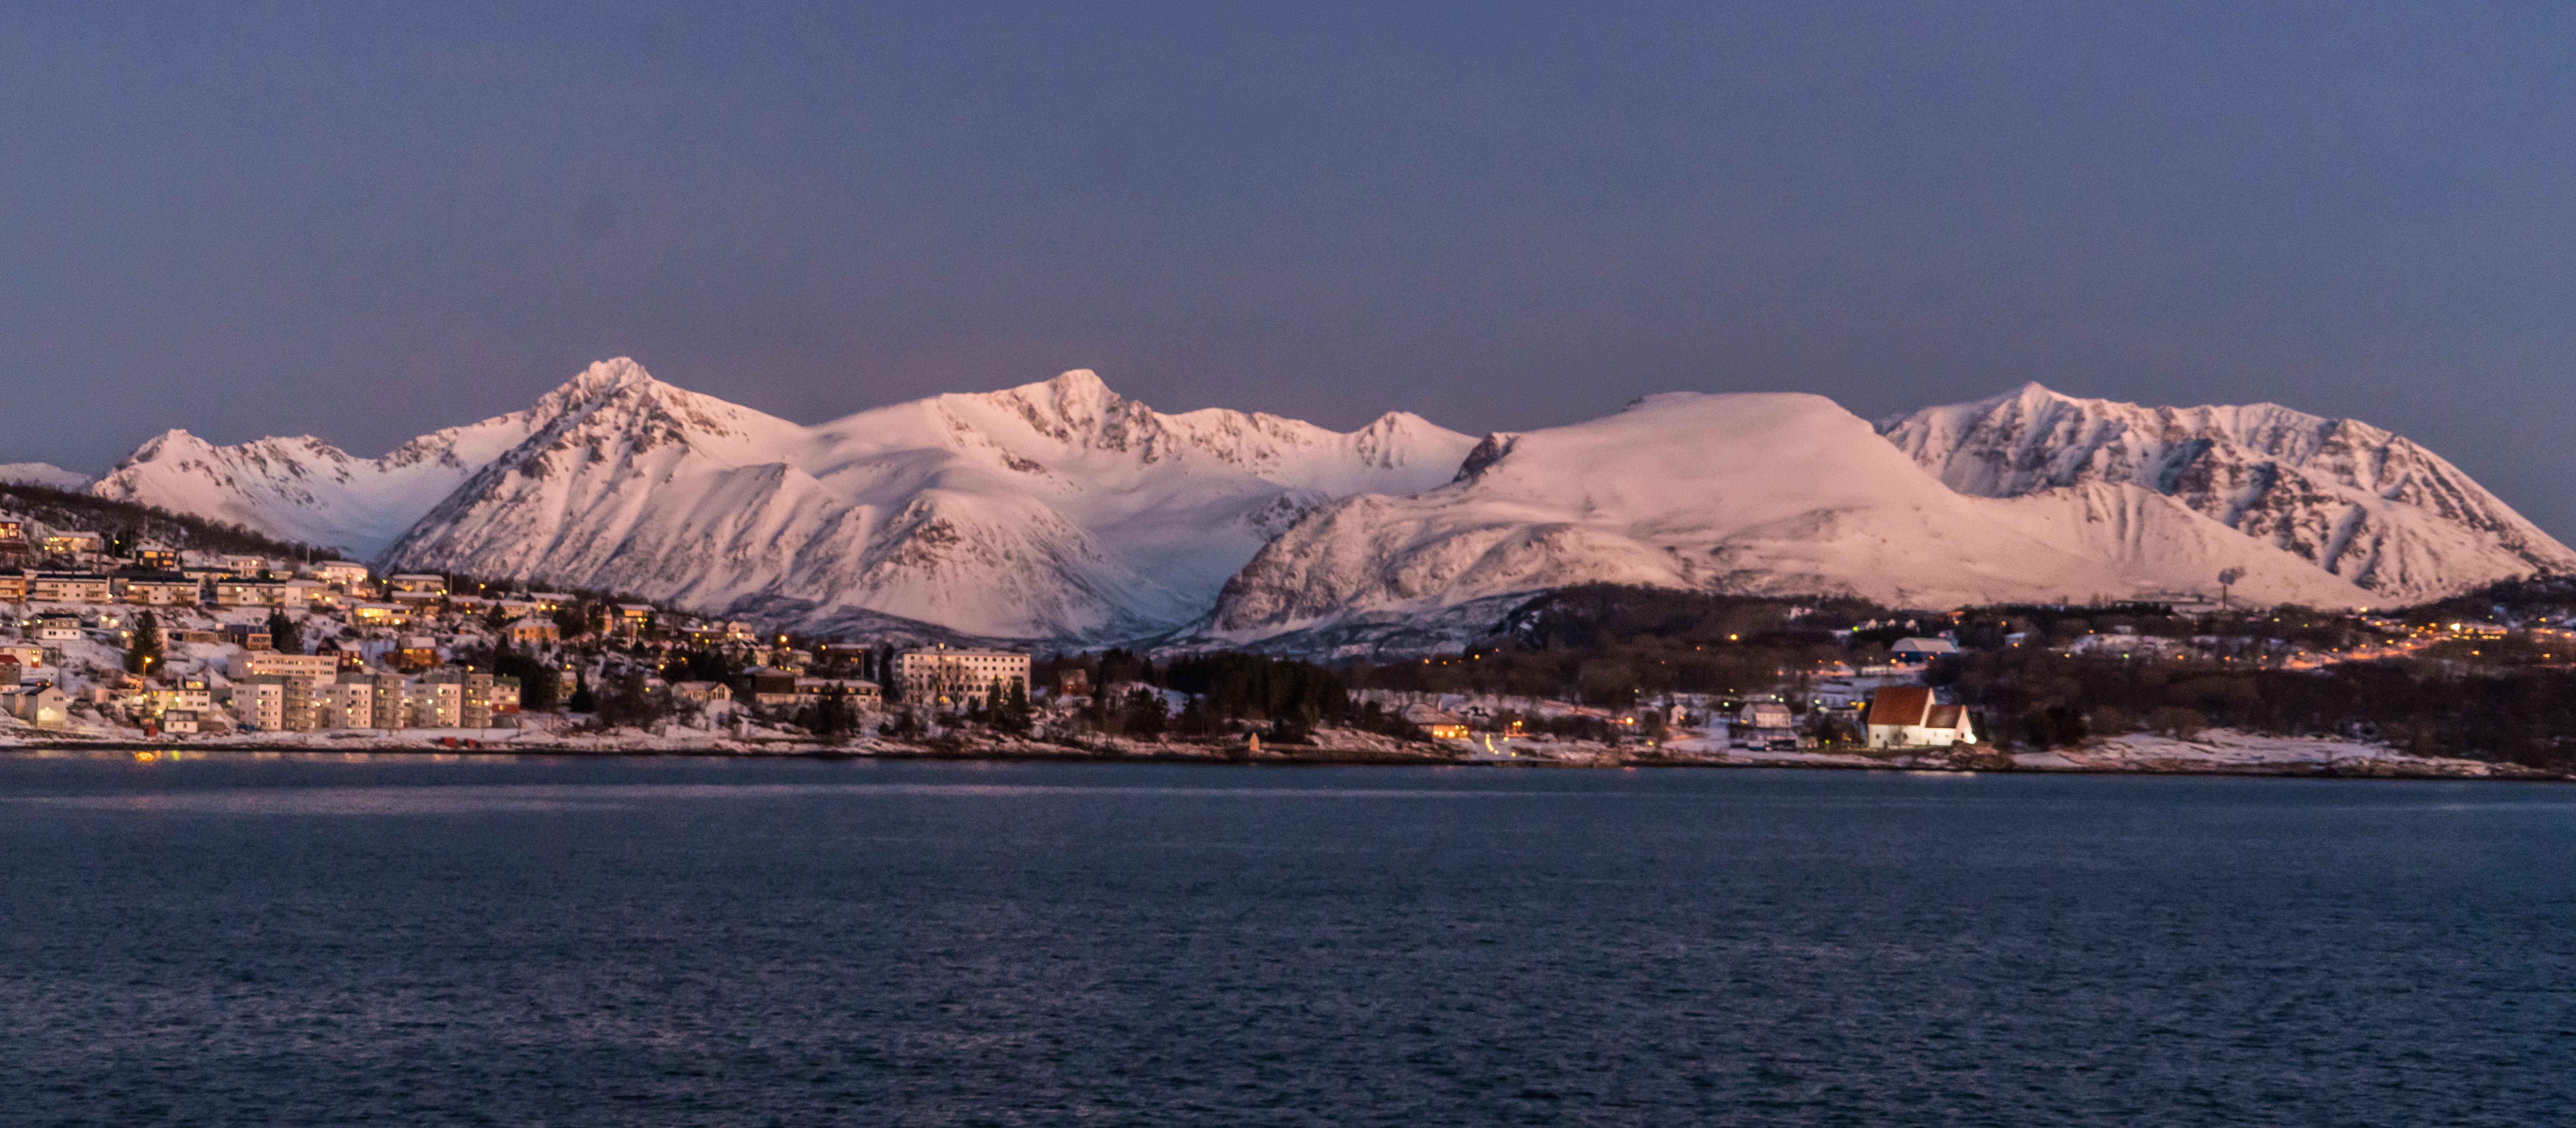
landscape, sea, coast, water, nature, outdoor, mountain, snow, winter, sky, lake, adventure, mountain range, panorama, dusk, europe, ice, scenery, bay, arctic, tourism, terrain, norway, scandinavia, landform, arctic ocean, coast line, geographical feature, mountainous landforms